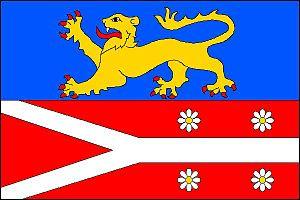
Heřmanice est une commune du district de Náchod, dans la région de Hradec Králové, en Tchéquie. Sa population s'élevait à 425 habitants en 2017.